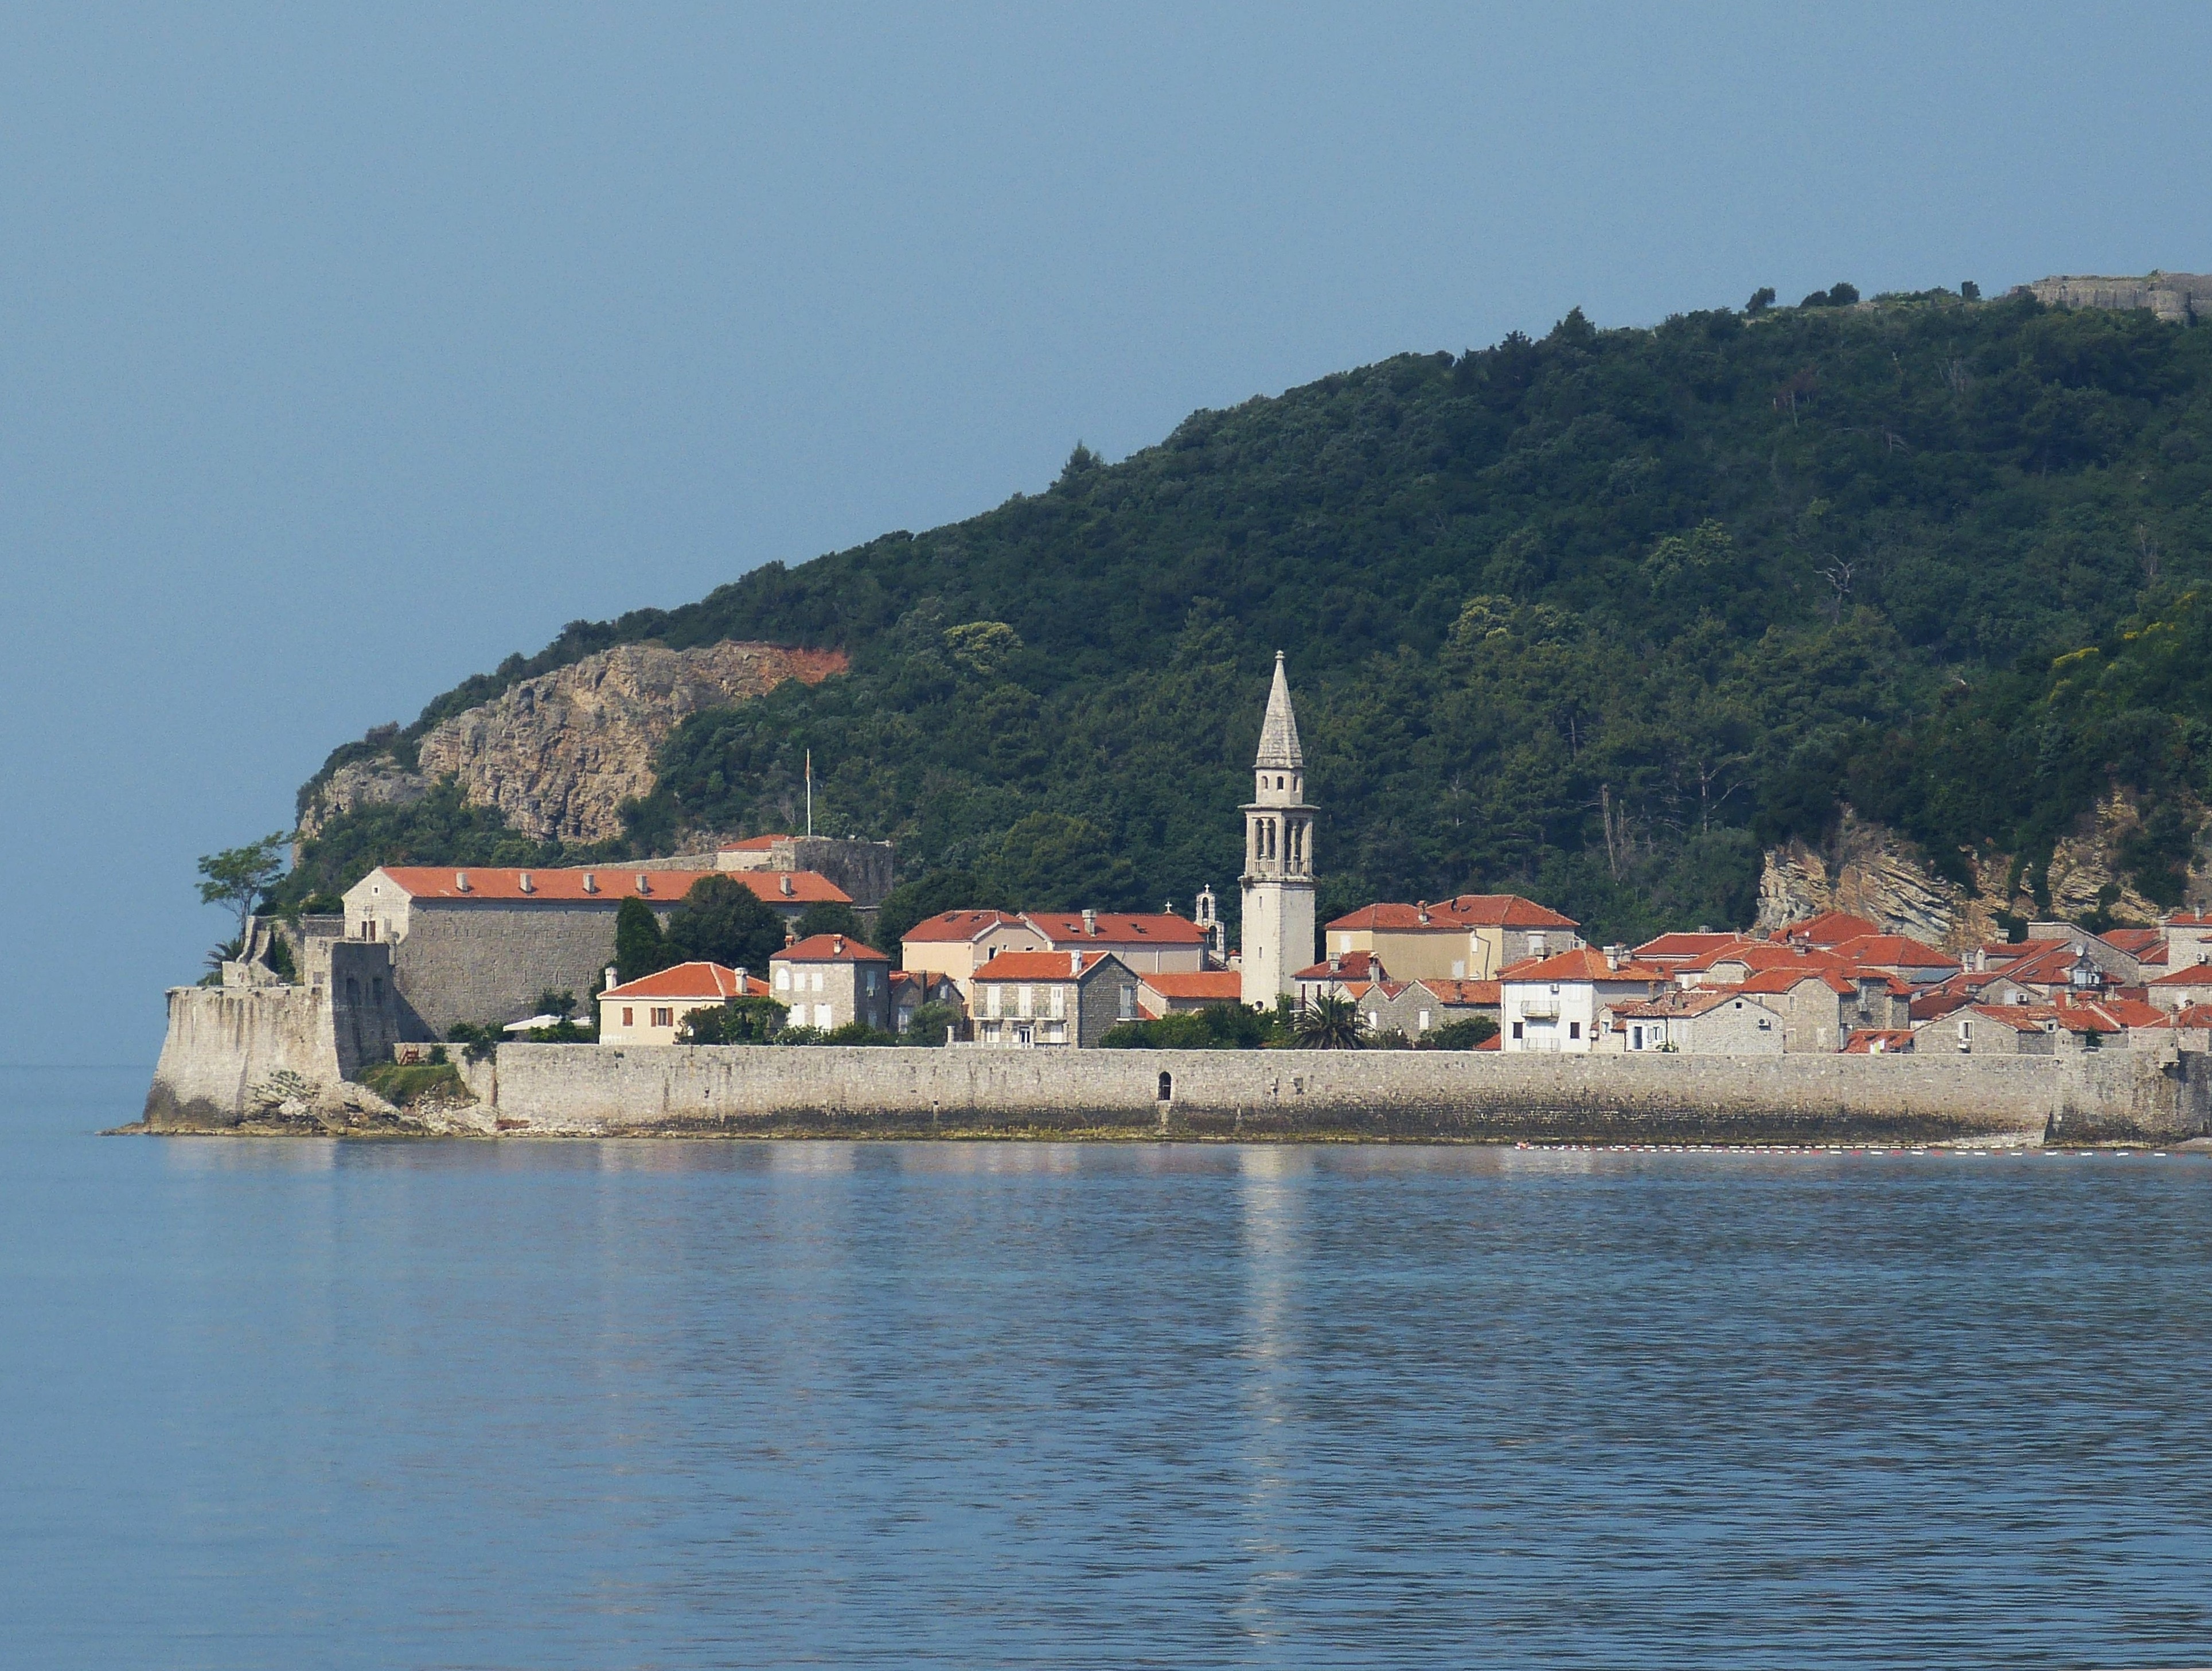
sea, coast, mountain, boat, ship, mediterranean, vehicle, bay, castle, harbor, port, cargo ship, waterway, old town, ferry, fortress, steeple, watercraft, historically, booked, cape, montenegro, passenger ship, adriatic sea, balkan, budva